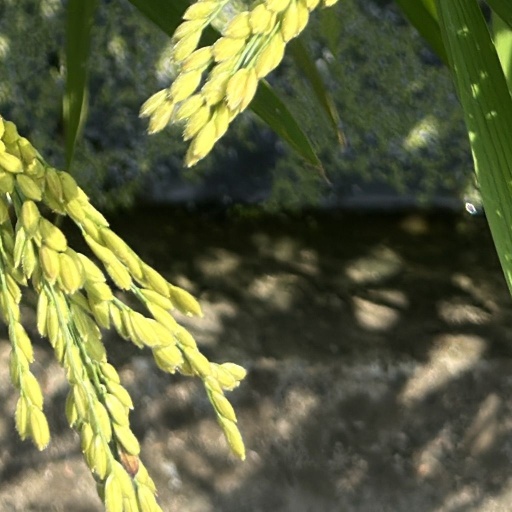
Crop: rice